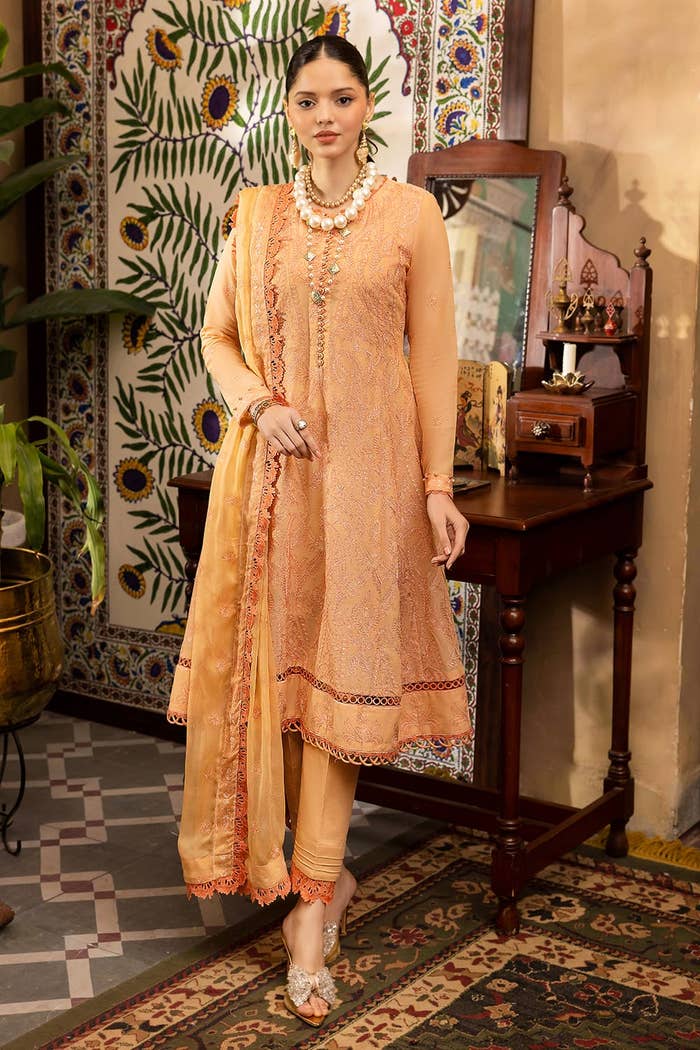
peach karla embroidered salwar